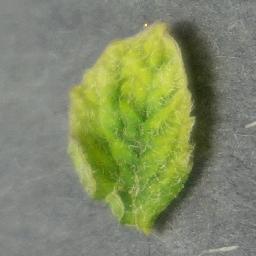
Label: Tomato___Tomato_Yellow_Leaf_Curl_Virus